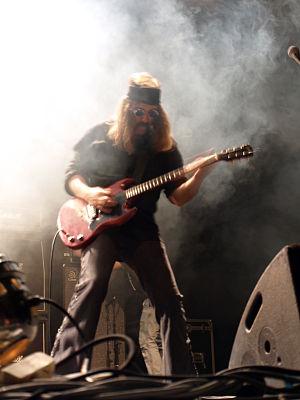
Trouble est un groupe de doom metal américain, originaire de Aurora, dans l'Illinois. Le groupe possède un style musical distinct influencé par des groupes de metal britanniques comme Black Sabbath et Judas Priest et de rock psychédélique des années 1970. Groupe salué par la presse spécialisée, les deux premiers albums de Trouble, Psalm 9 et The Skull sont cités dans la création du doom metal. En date, Trouble compte huit albums studio. Le groupe devient fréquemment inactif après le départ de leur chanteur Eric Wagner en 1997. Il revient en 2000 avant de repartir de nouveau huit ans plus tard.